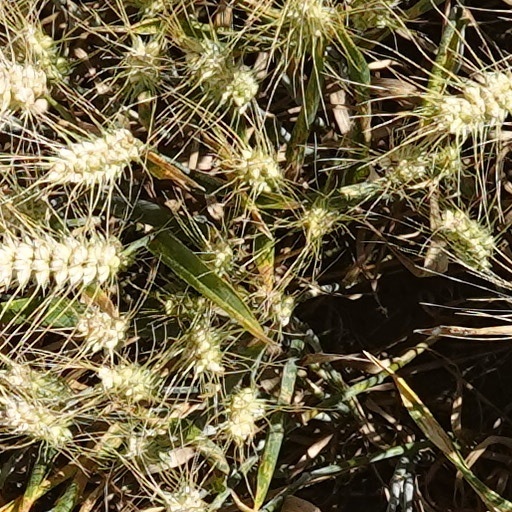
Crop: wheat